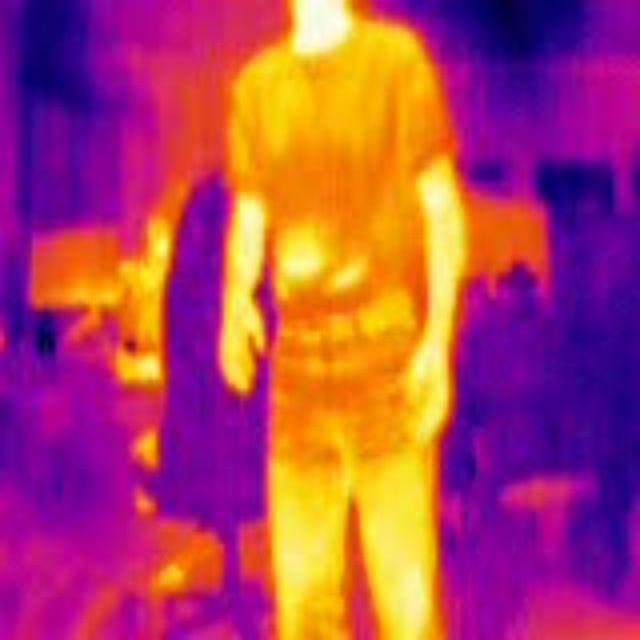
Detected objects:
label: person